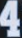
Number: 4